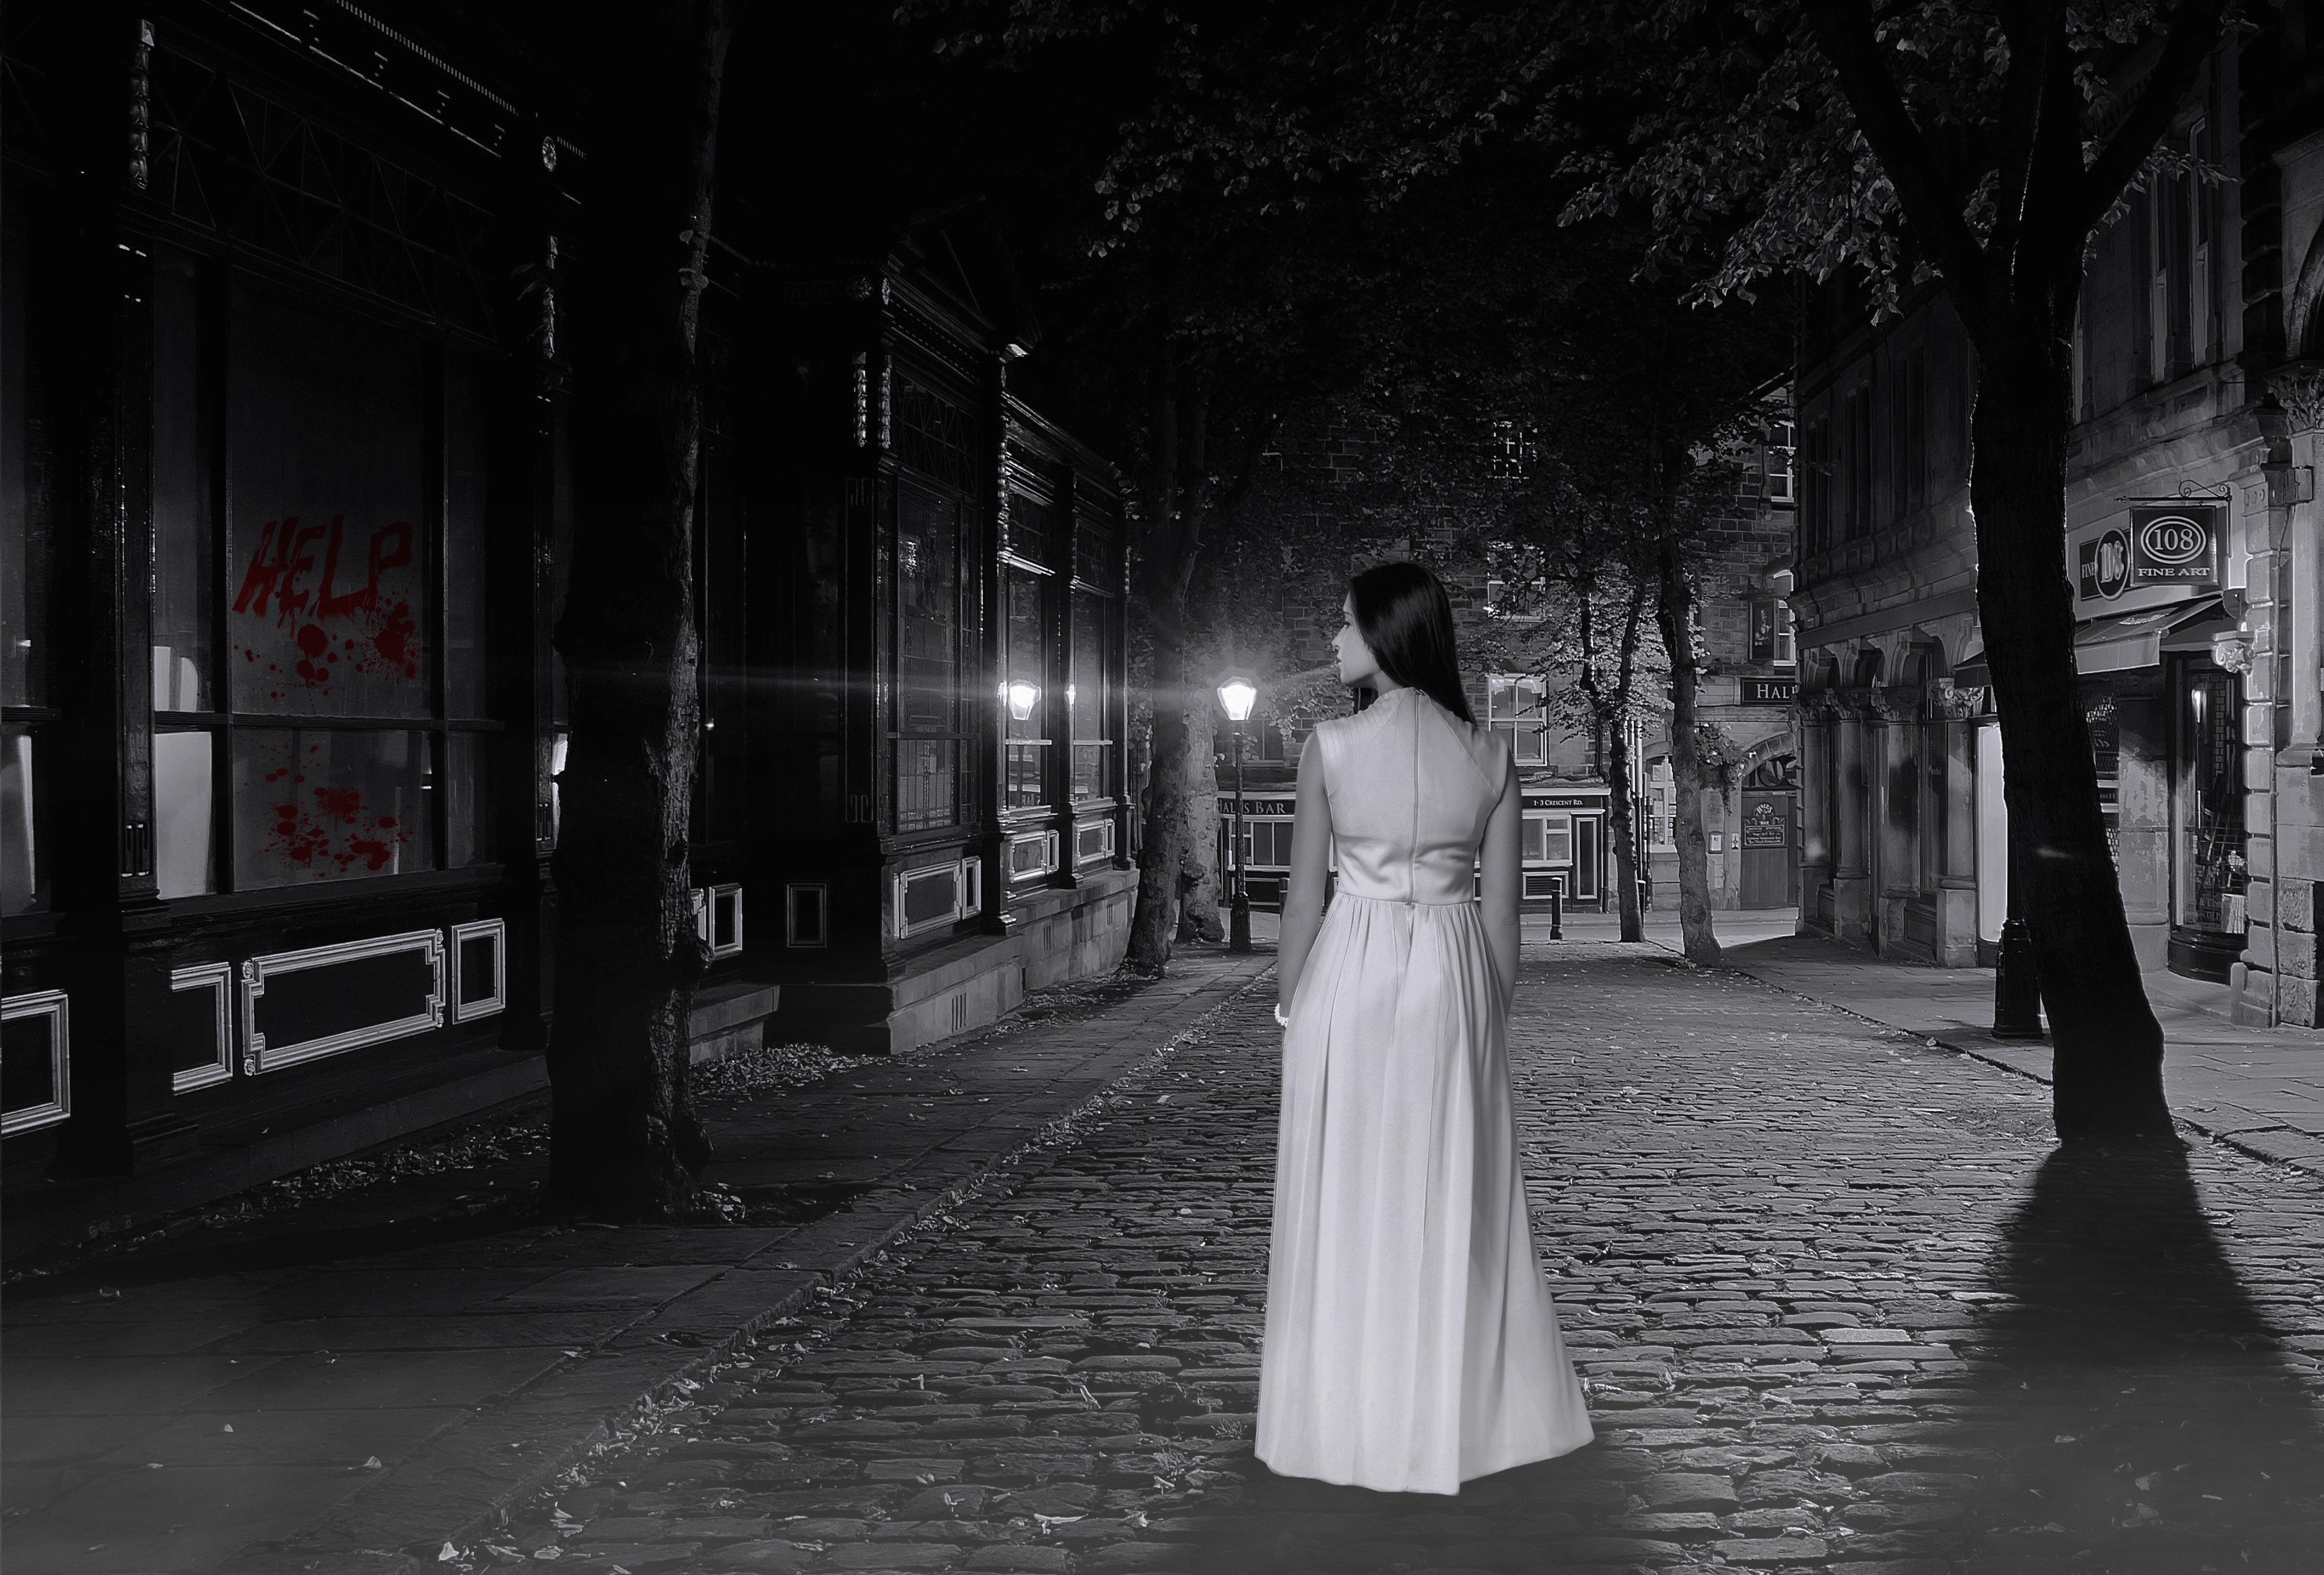
man, black and white, woman, road, white, street, night, photography, brunette, darkness, fashion, clothing, black, monochrome, bride, trees, scary, fear, dress, photograph, snapshot, wallpaper, imagination, monochrome photography, film noir